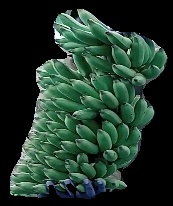
Variety: elakki-bale
Grade: grade1